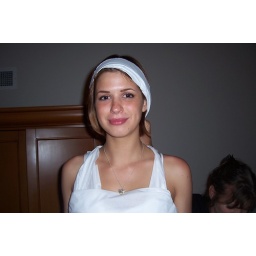
Beautiful bride in her toilet paper wedding dress